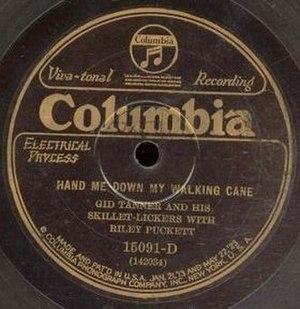
Columbia Records est une maison de disque américaine fondée en 1889 et appartenant aujourd'hui au groupe japonais Sony Music Entertainment.